Plaza Sucre station

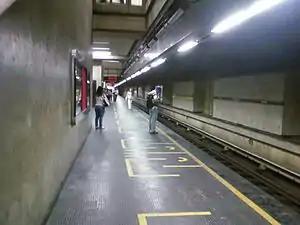
Station platform

Plaza Sucre is a Caracas Metro station on Line 1. It was opened on 2 January 1983 as part of the inaugural section of Line 1 between Propatria and La Hoyada. The station is between Pérez Bonalde and Gato Negro.